Ctenophorus salinarum

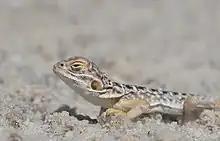
Claypan dragon'

Ctenophorus salinarum, commonly known as the claypan dragon or saltpan ground-dragon is a species of agamid lizard occurring in arid to semi-arid chenopod shrublands around salt lakes and claypans and in adjacent sandy heaths in southern Western Australia.